Western University of Health Sciences

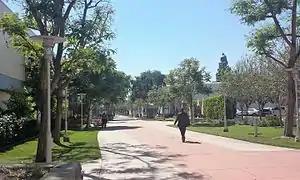
Promenade on campus of WesternU, with the Health Sciences Center to the left.

The central portion of campus contains Ethan Allan Park, the Health Professions Center (HPC), the Veterinary Medicine Center, and the Health Sciences Center. Ethan Allen Park is located directly west of the Pet Wellness Center. In 2006, the park was named in honor of Dr. Ethan Allen, founding chairman of the school's board of trustees. The other park on campus is Centennial Park, a Pomona city park on the west end of campus. Directly south of Ethan Allan Park, the Health Professions Center houses the College of Pharmacy and contains several classrooms, research facilities, and a student commons area. The building was built in 1962 and was previously the Pomona Buffum's department store. The university acquired the building in 1992, after first receiving the option to buy. The Center for Oral Health, a non-profit organization promoting oral health, is based in the Health Professions Center. The Health Sciences Center, directly west of the Health Professions Center, is a two-story, 72,000-square-foot building with the main anatomy laboratories, a laboratory for osteopathic manipulative medicine, and extensive classroom space. The physical therapy school is based in this building, as is the tutoring program. The Health Sciences Center was formerly a Nash Department Store. The university began using the building in 1990, and then purchased it in 1993.